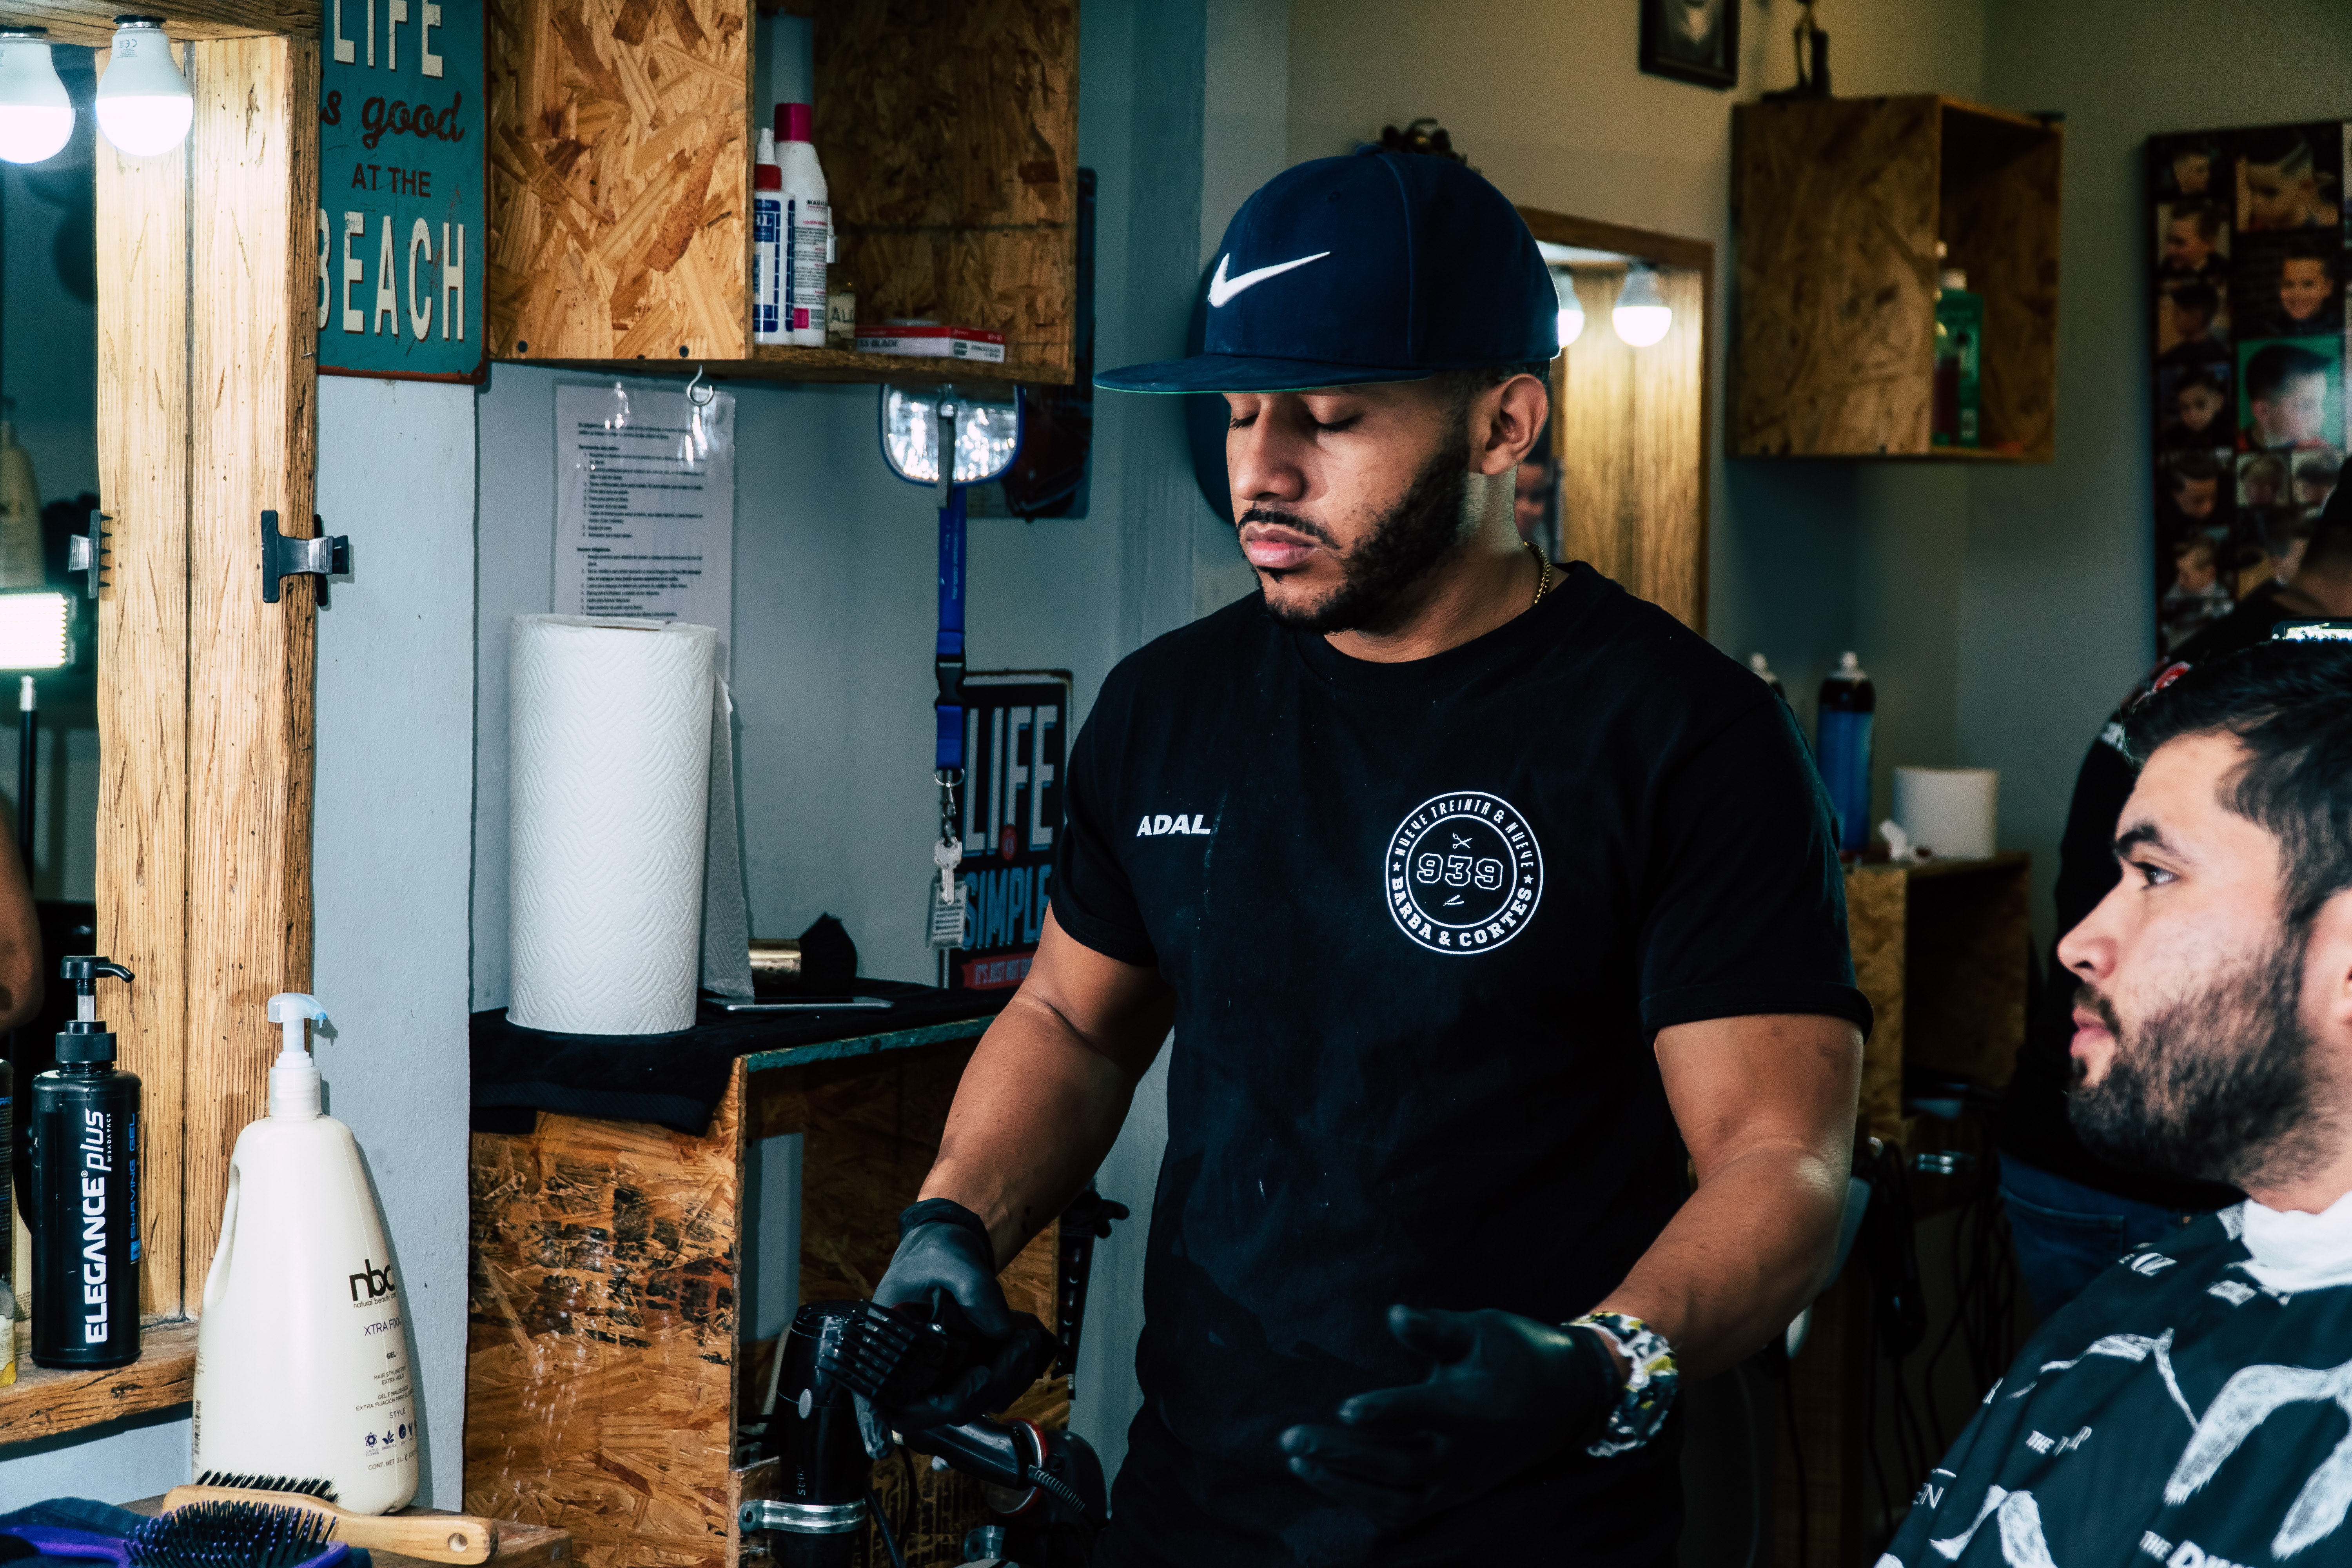
t shirt, cool, tattoo, room, muscle, photography, recreation